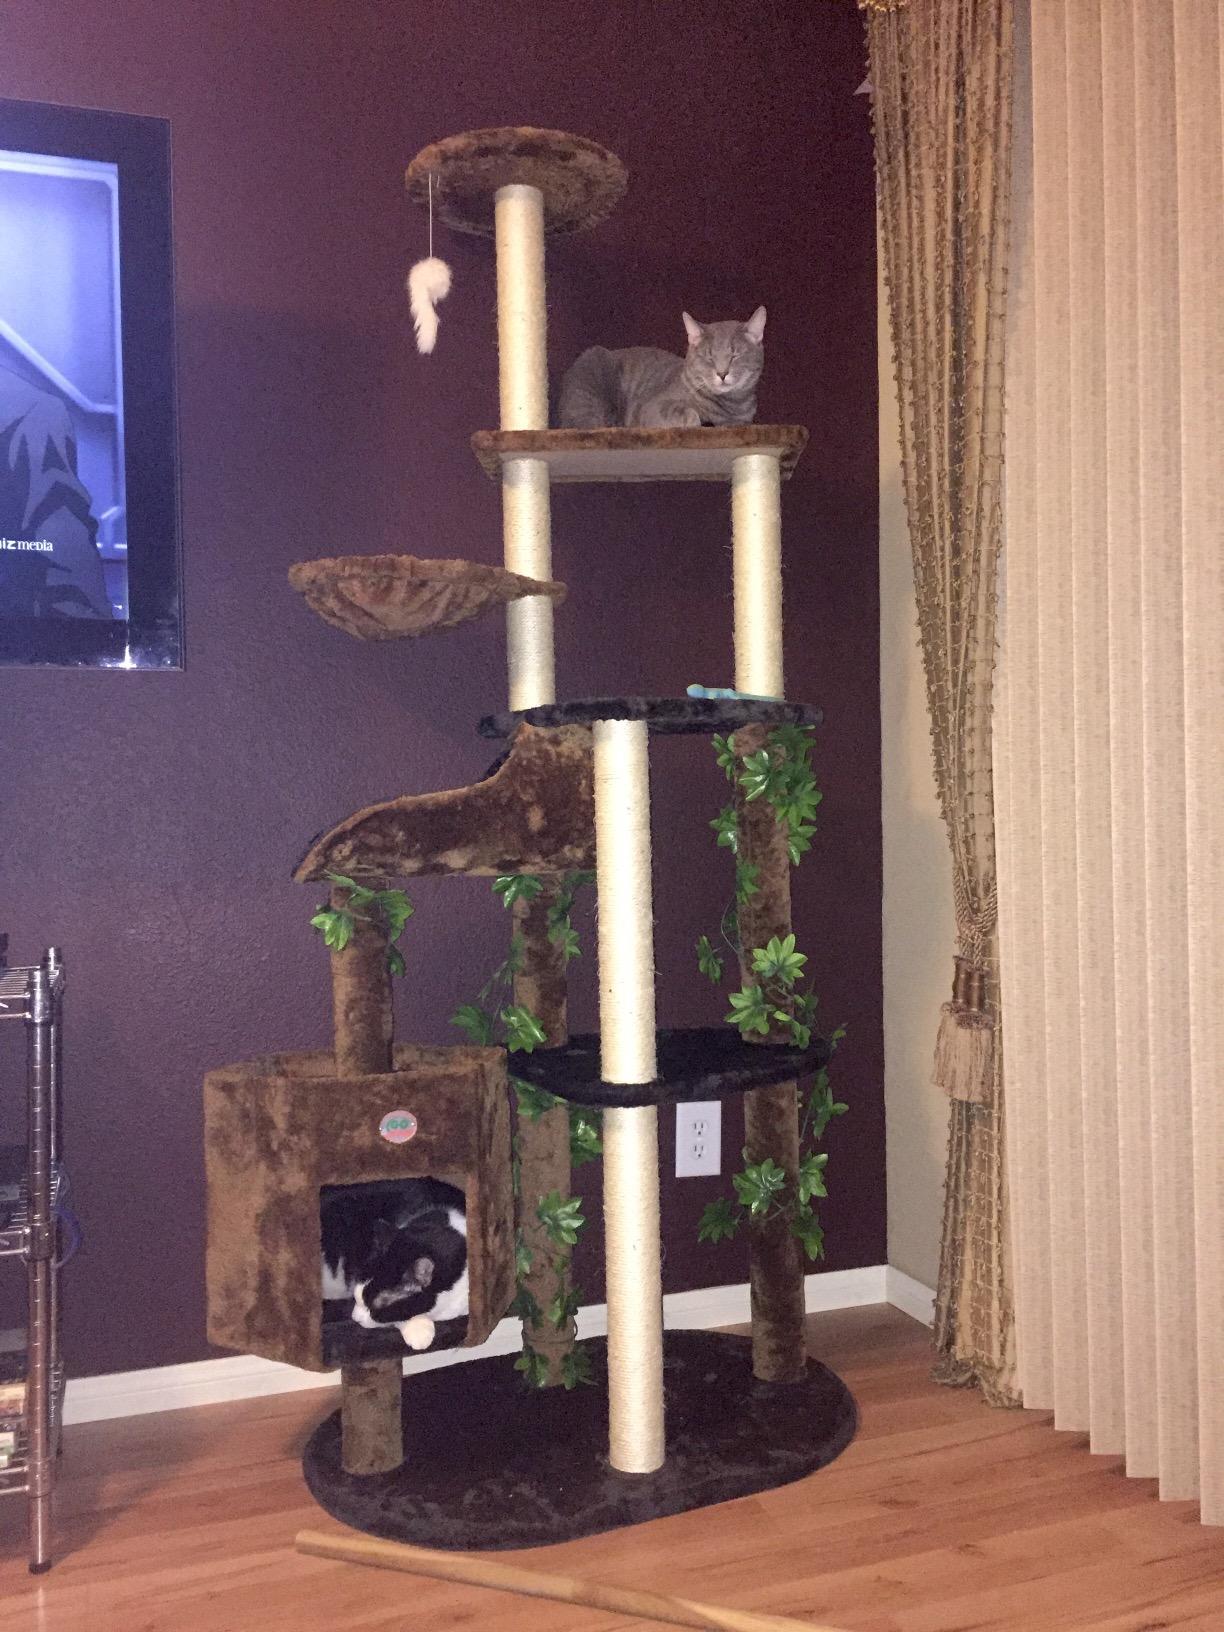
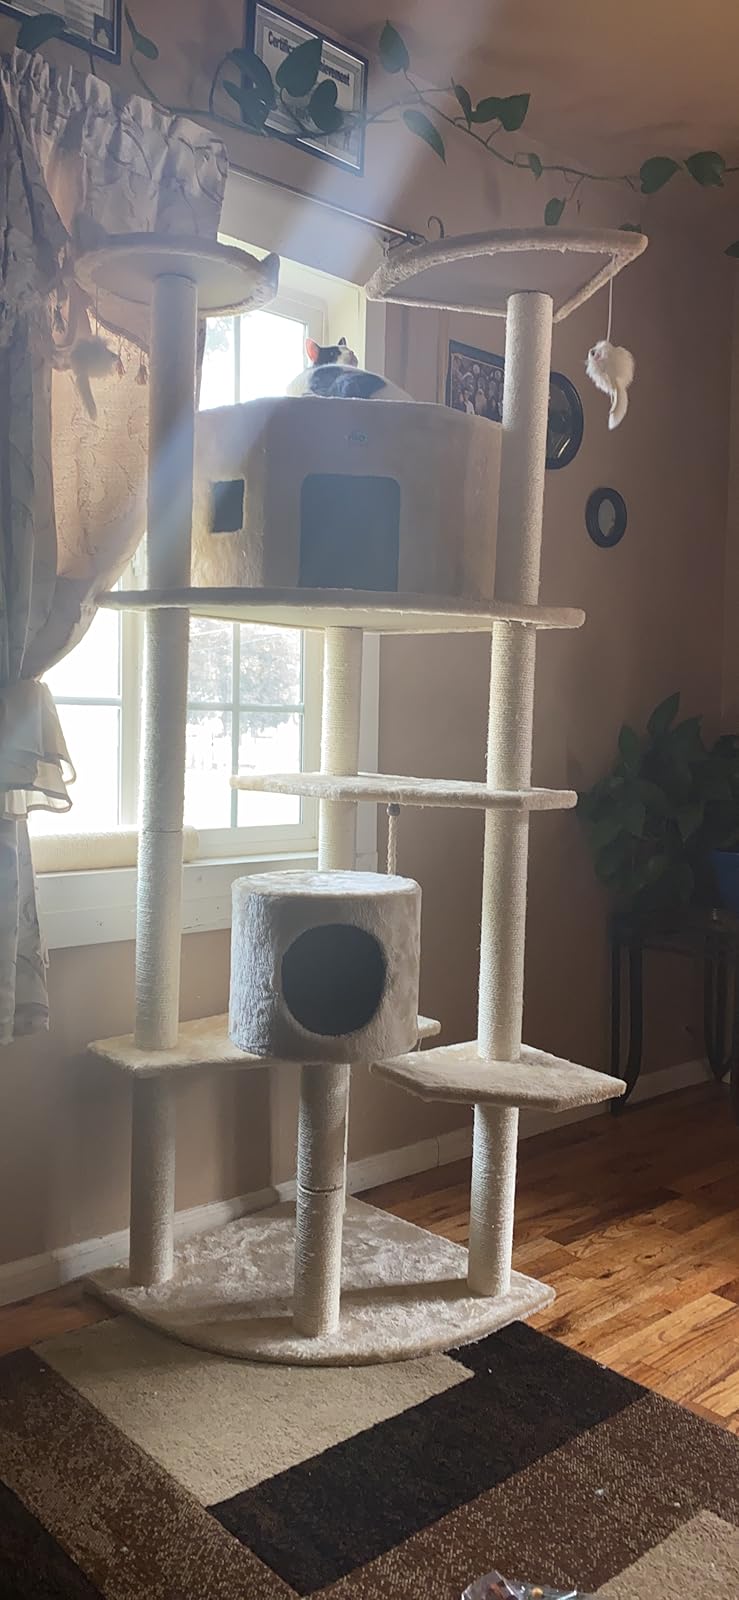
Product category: items_cat tree
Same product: no